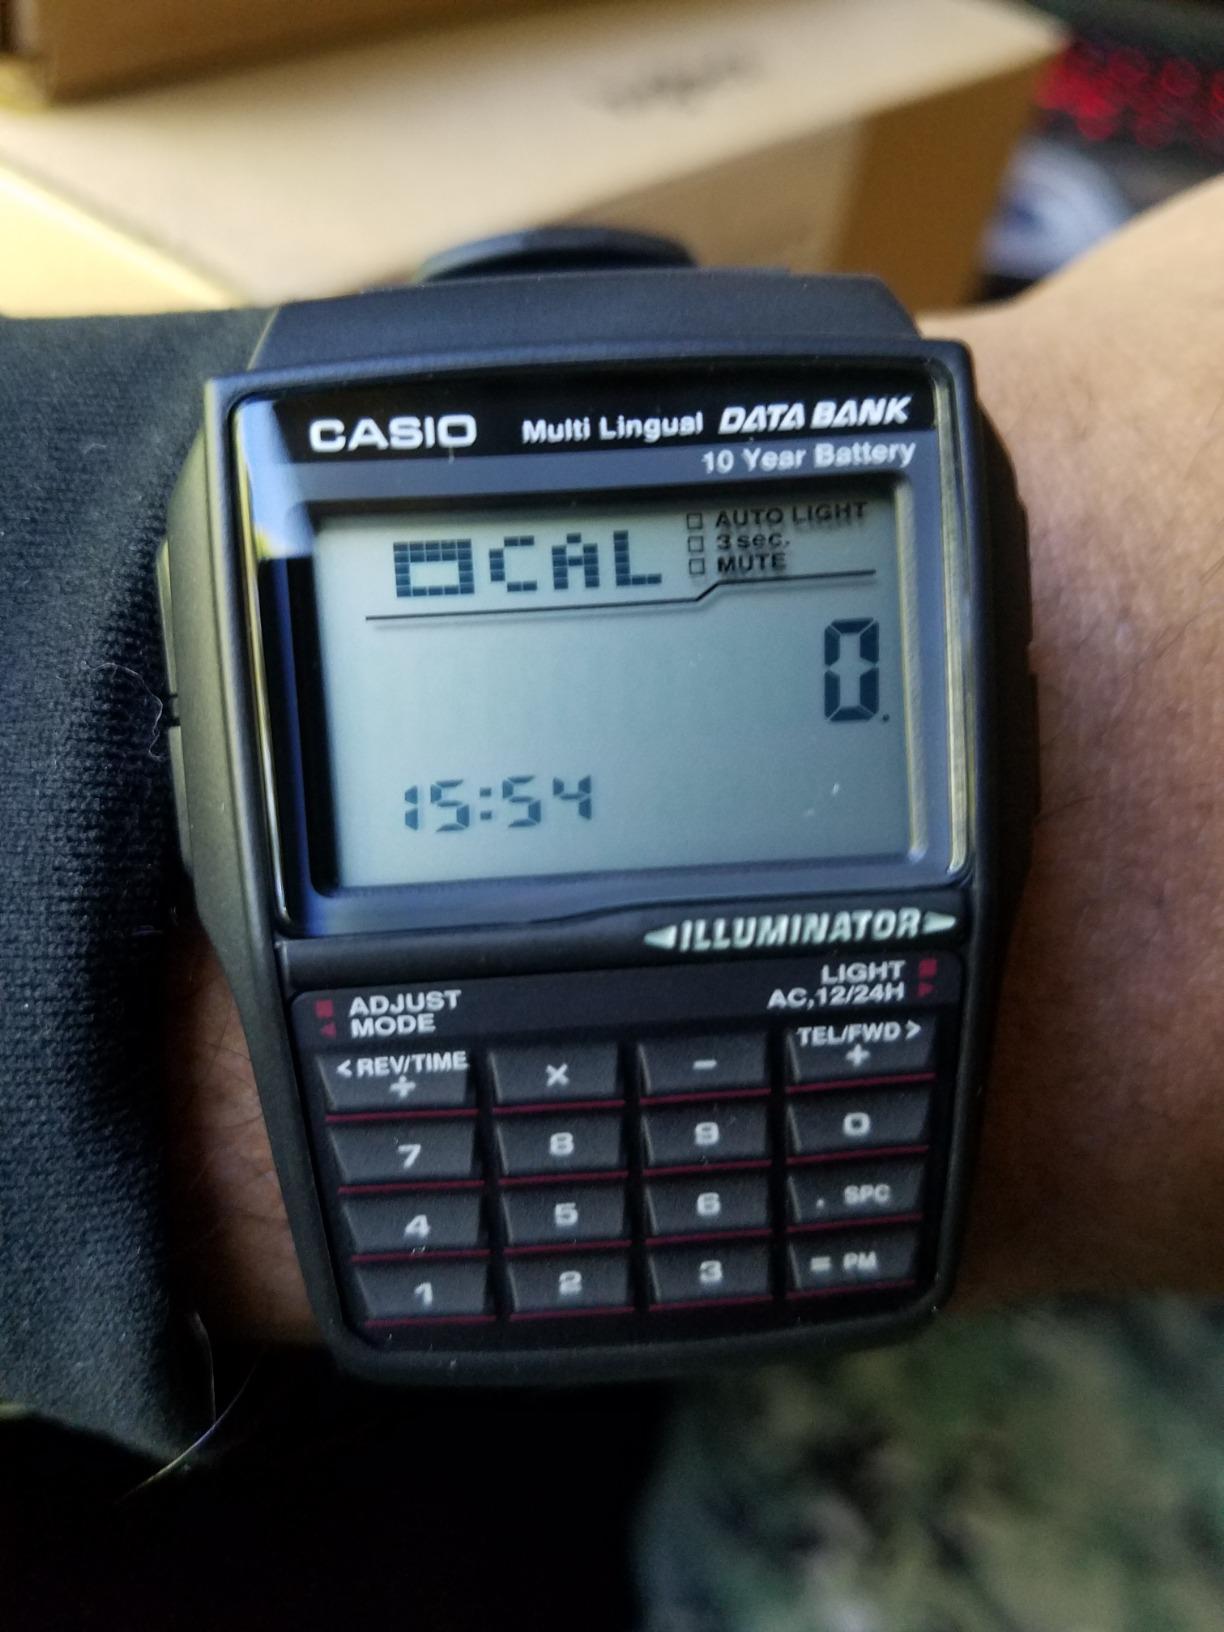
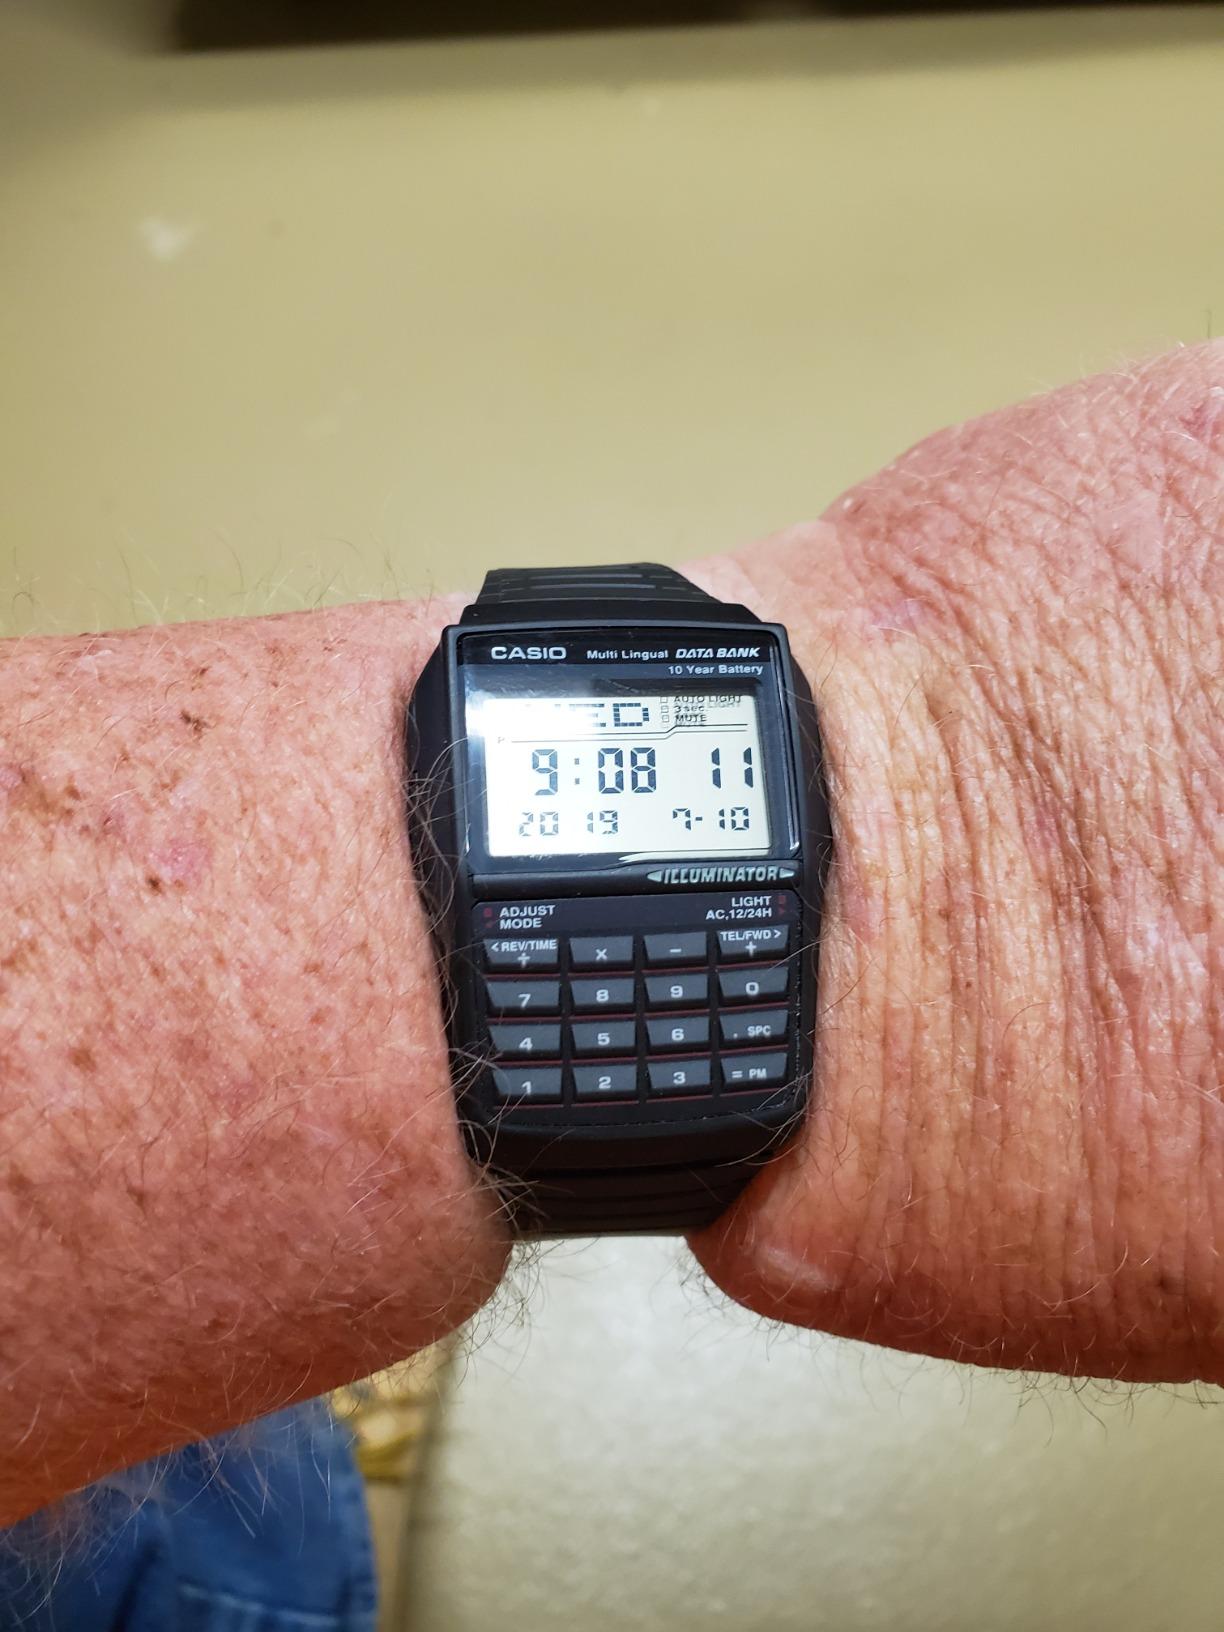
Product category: accessories_watch
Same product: yes